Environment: lab
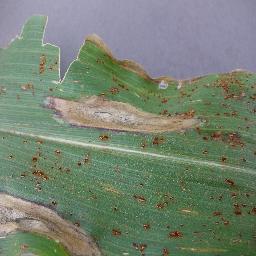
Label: northern_corn_leaf_blight